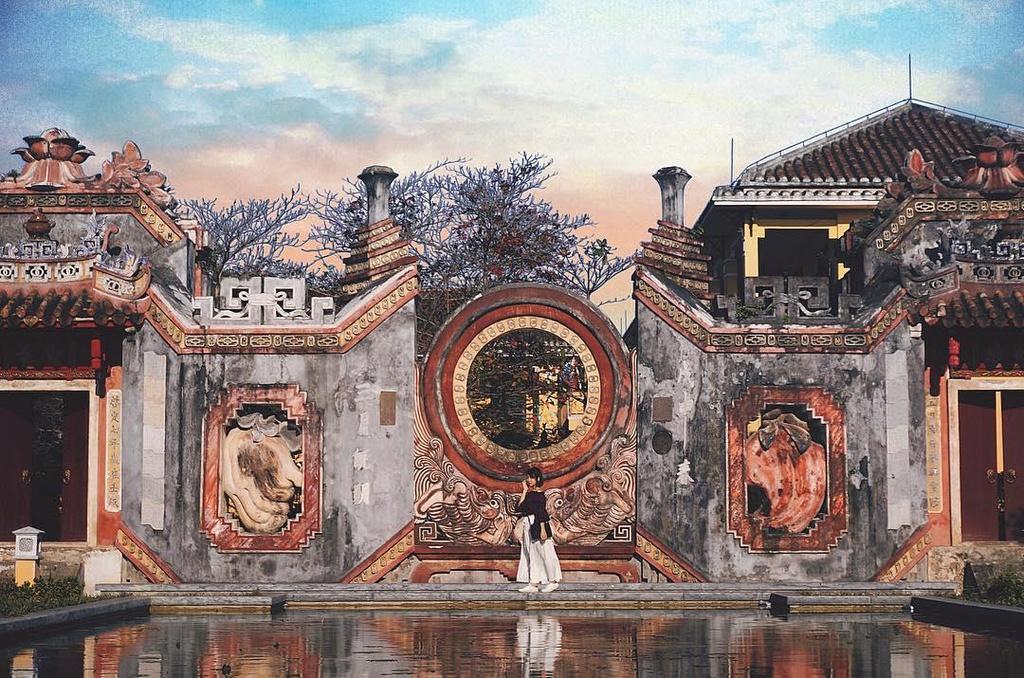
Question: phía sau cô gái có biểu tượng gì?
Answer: phía sau cô gái có biểu tượng vòng tròn